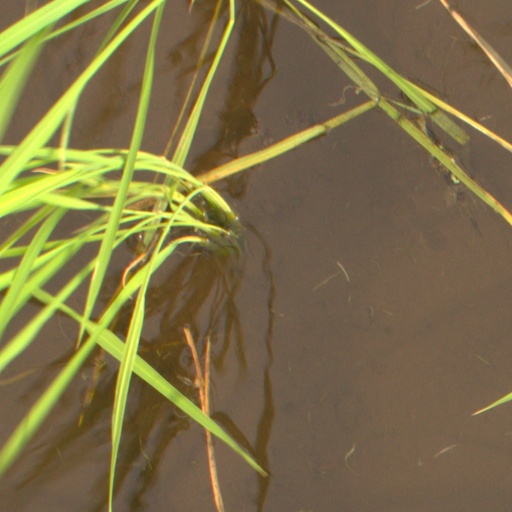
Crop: rice